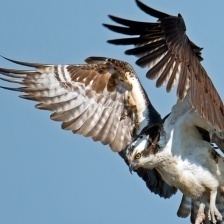
Species: OSPREY
Scientific name: PANDION HALIAETUS